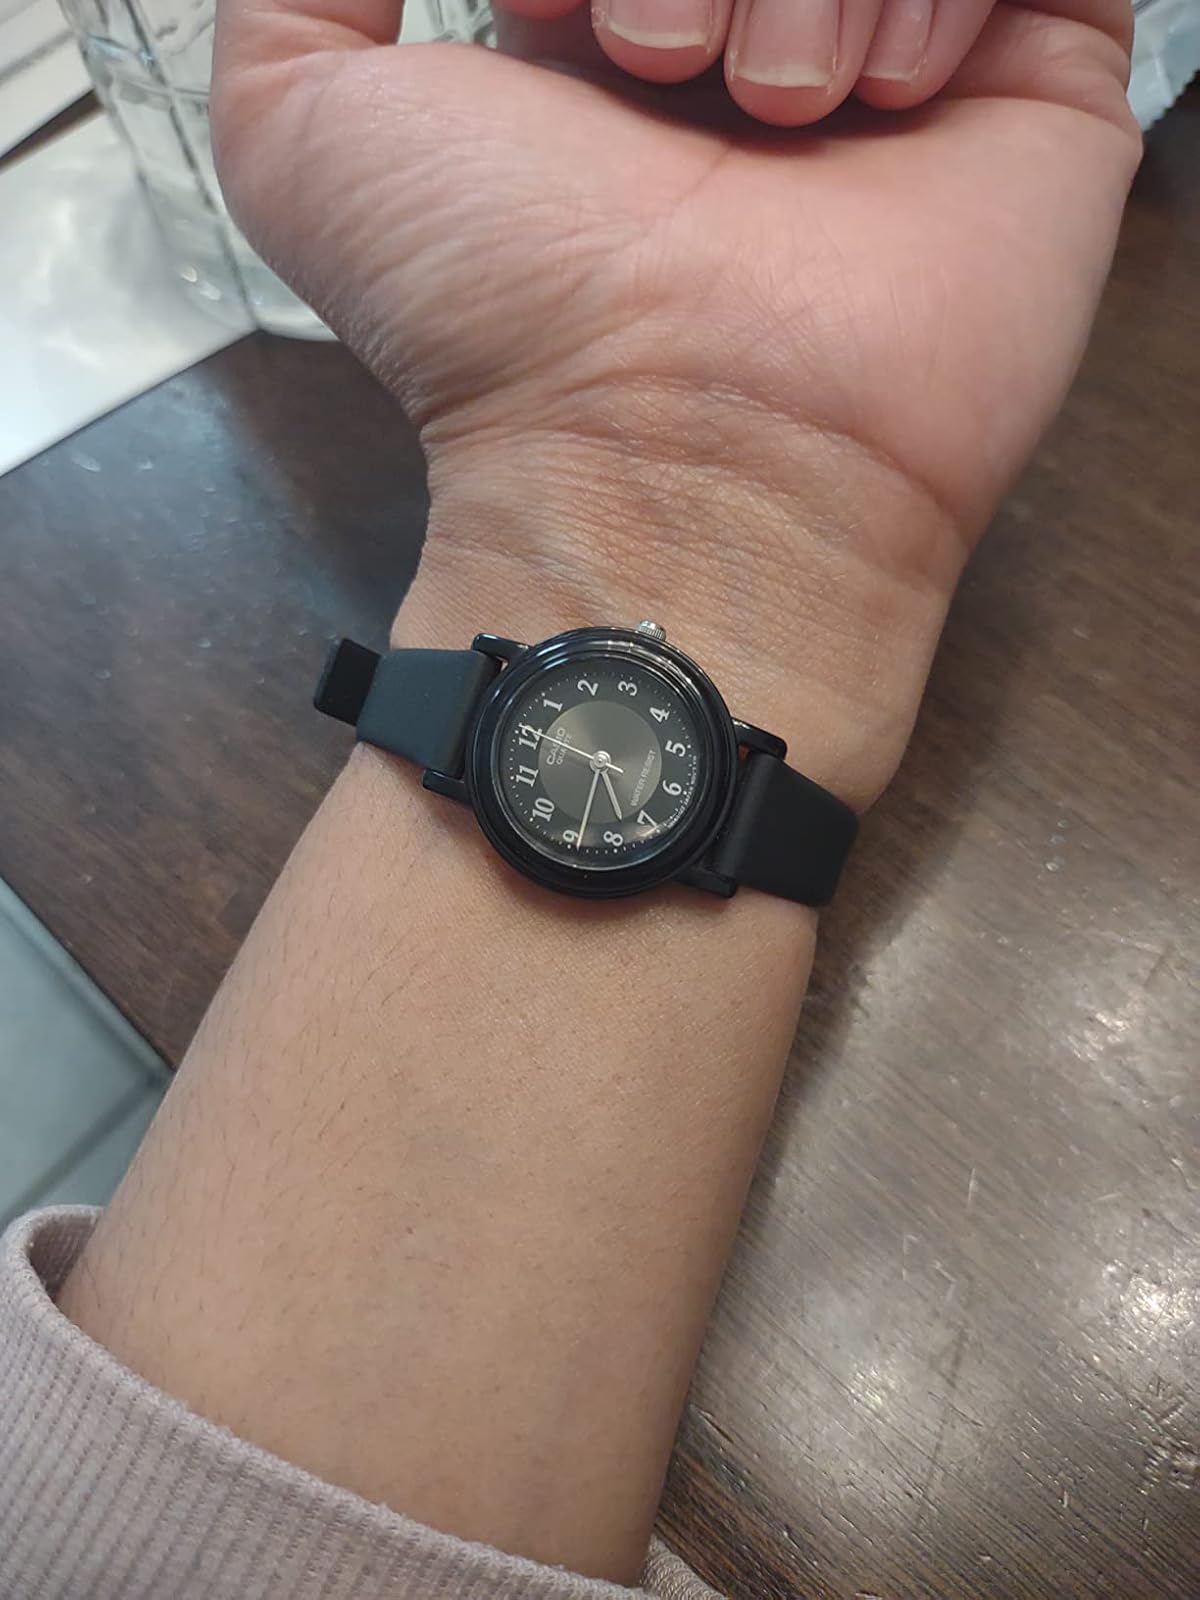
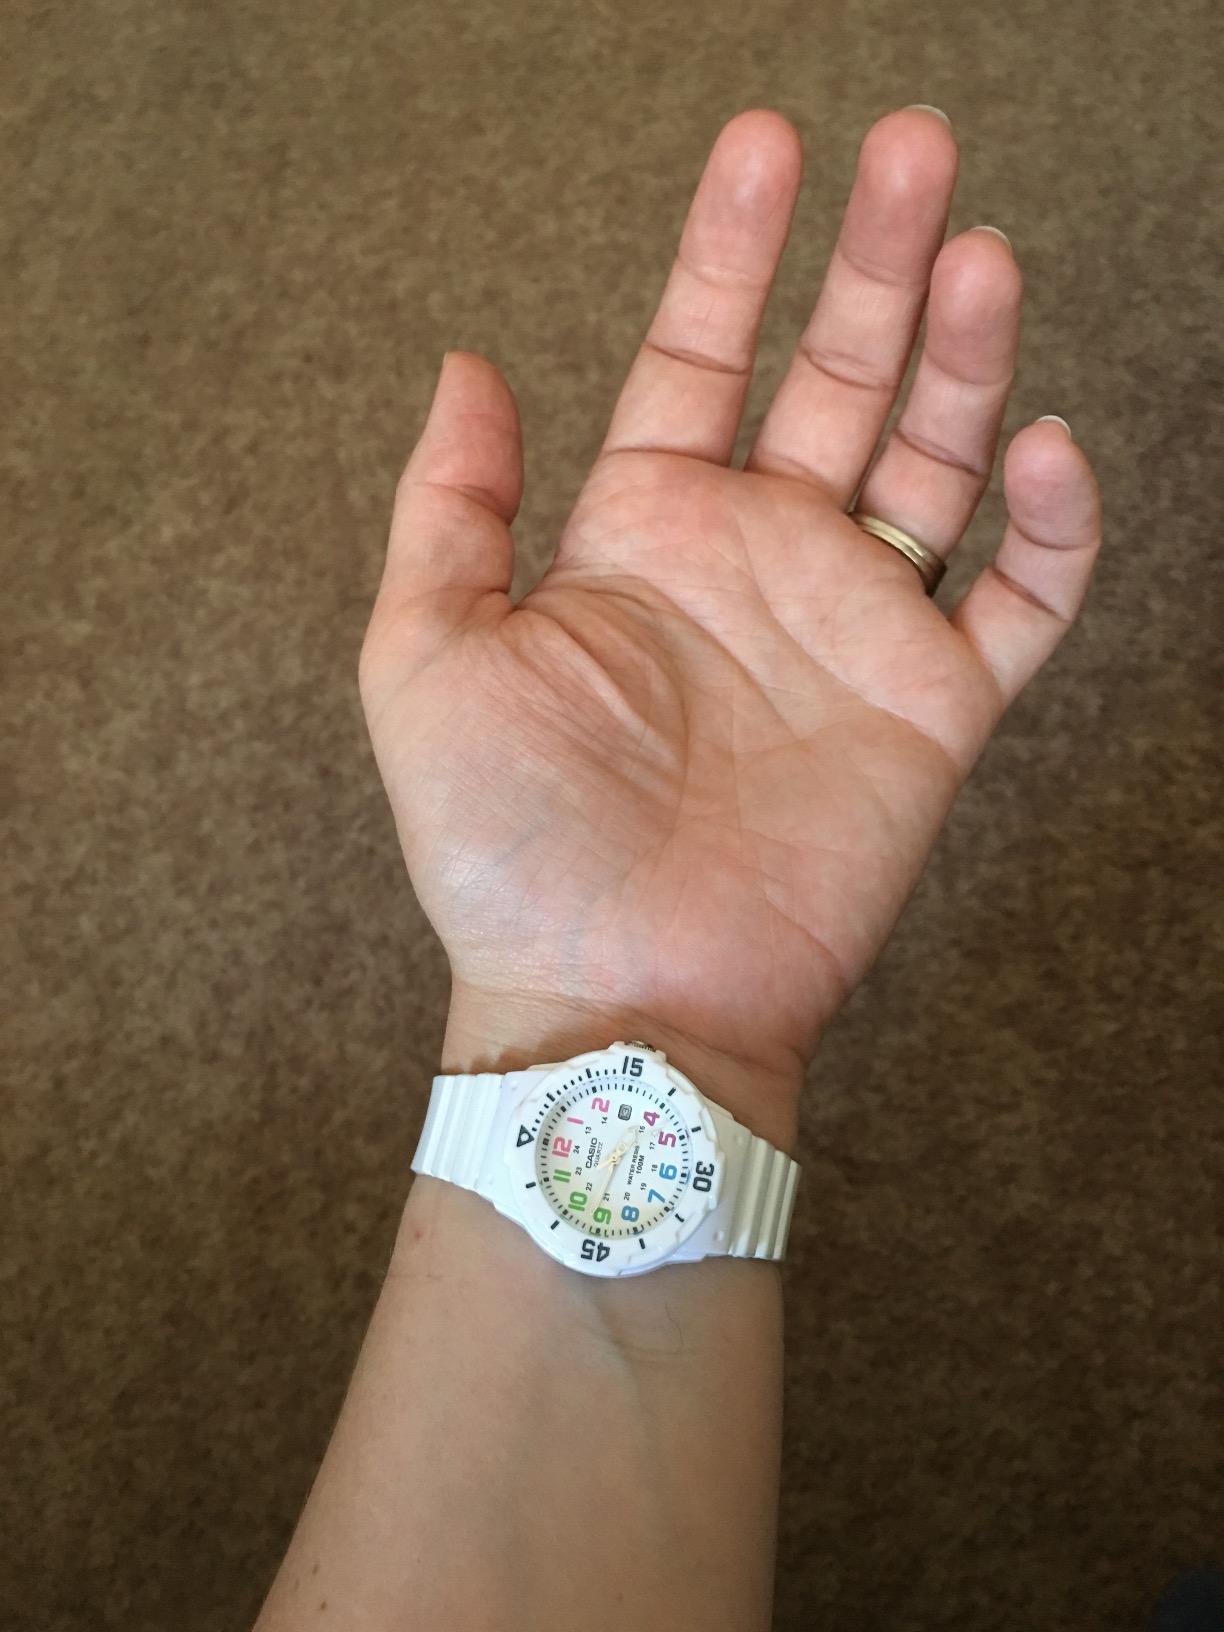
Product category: accessories_watch
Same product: no